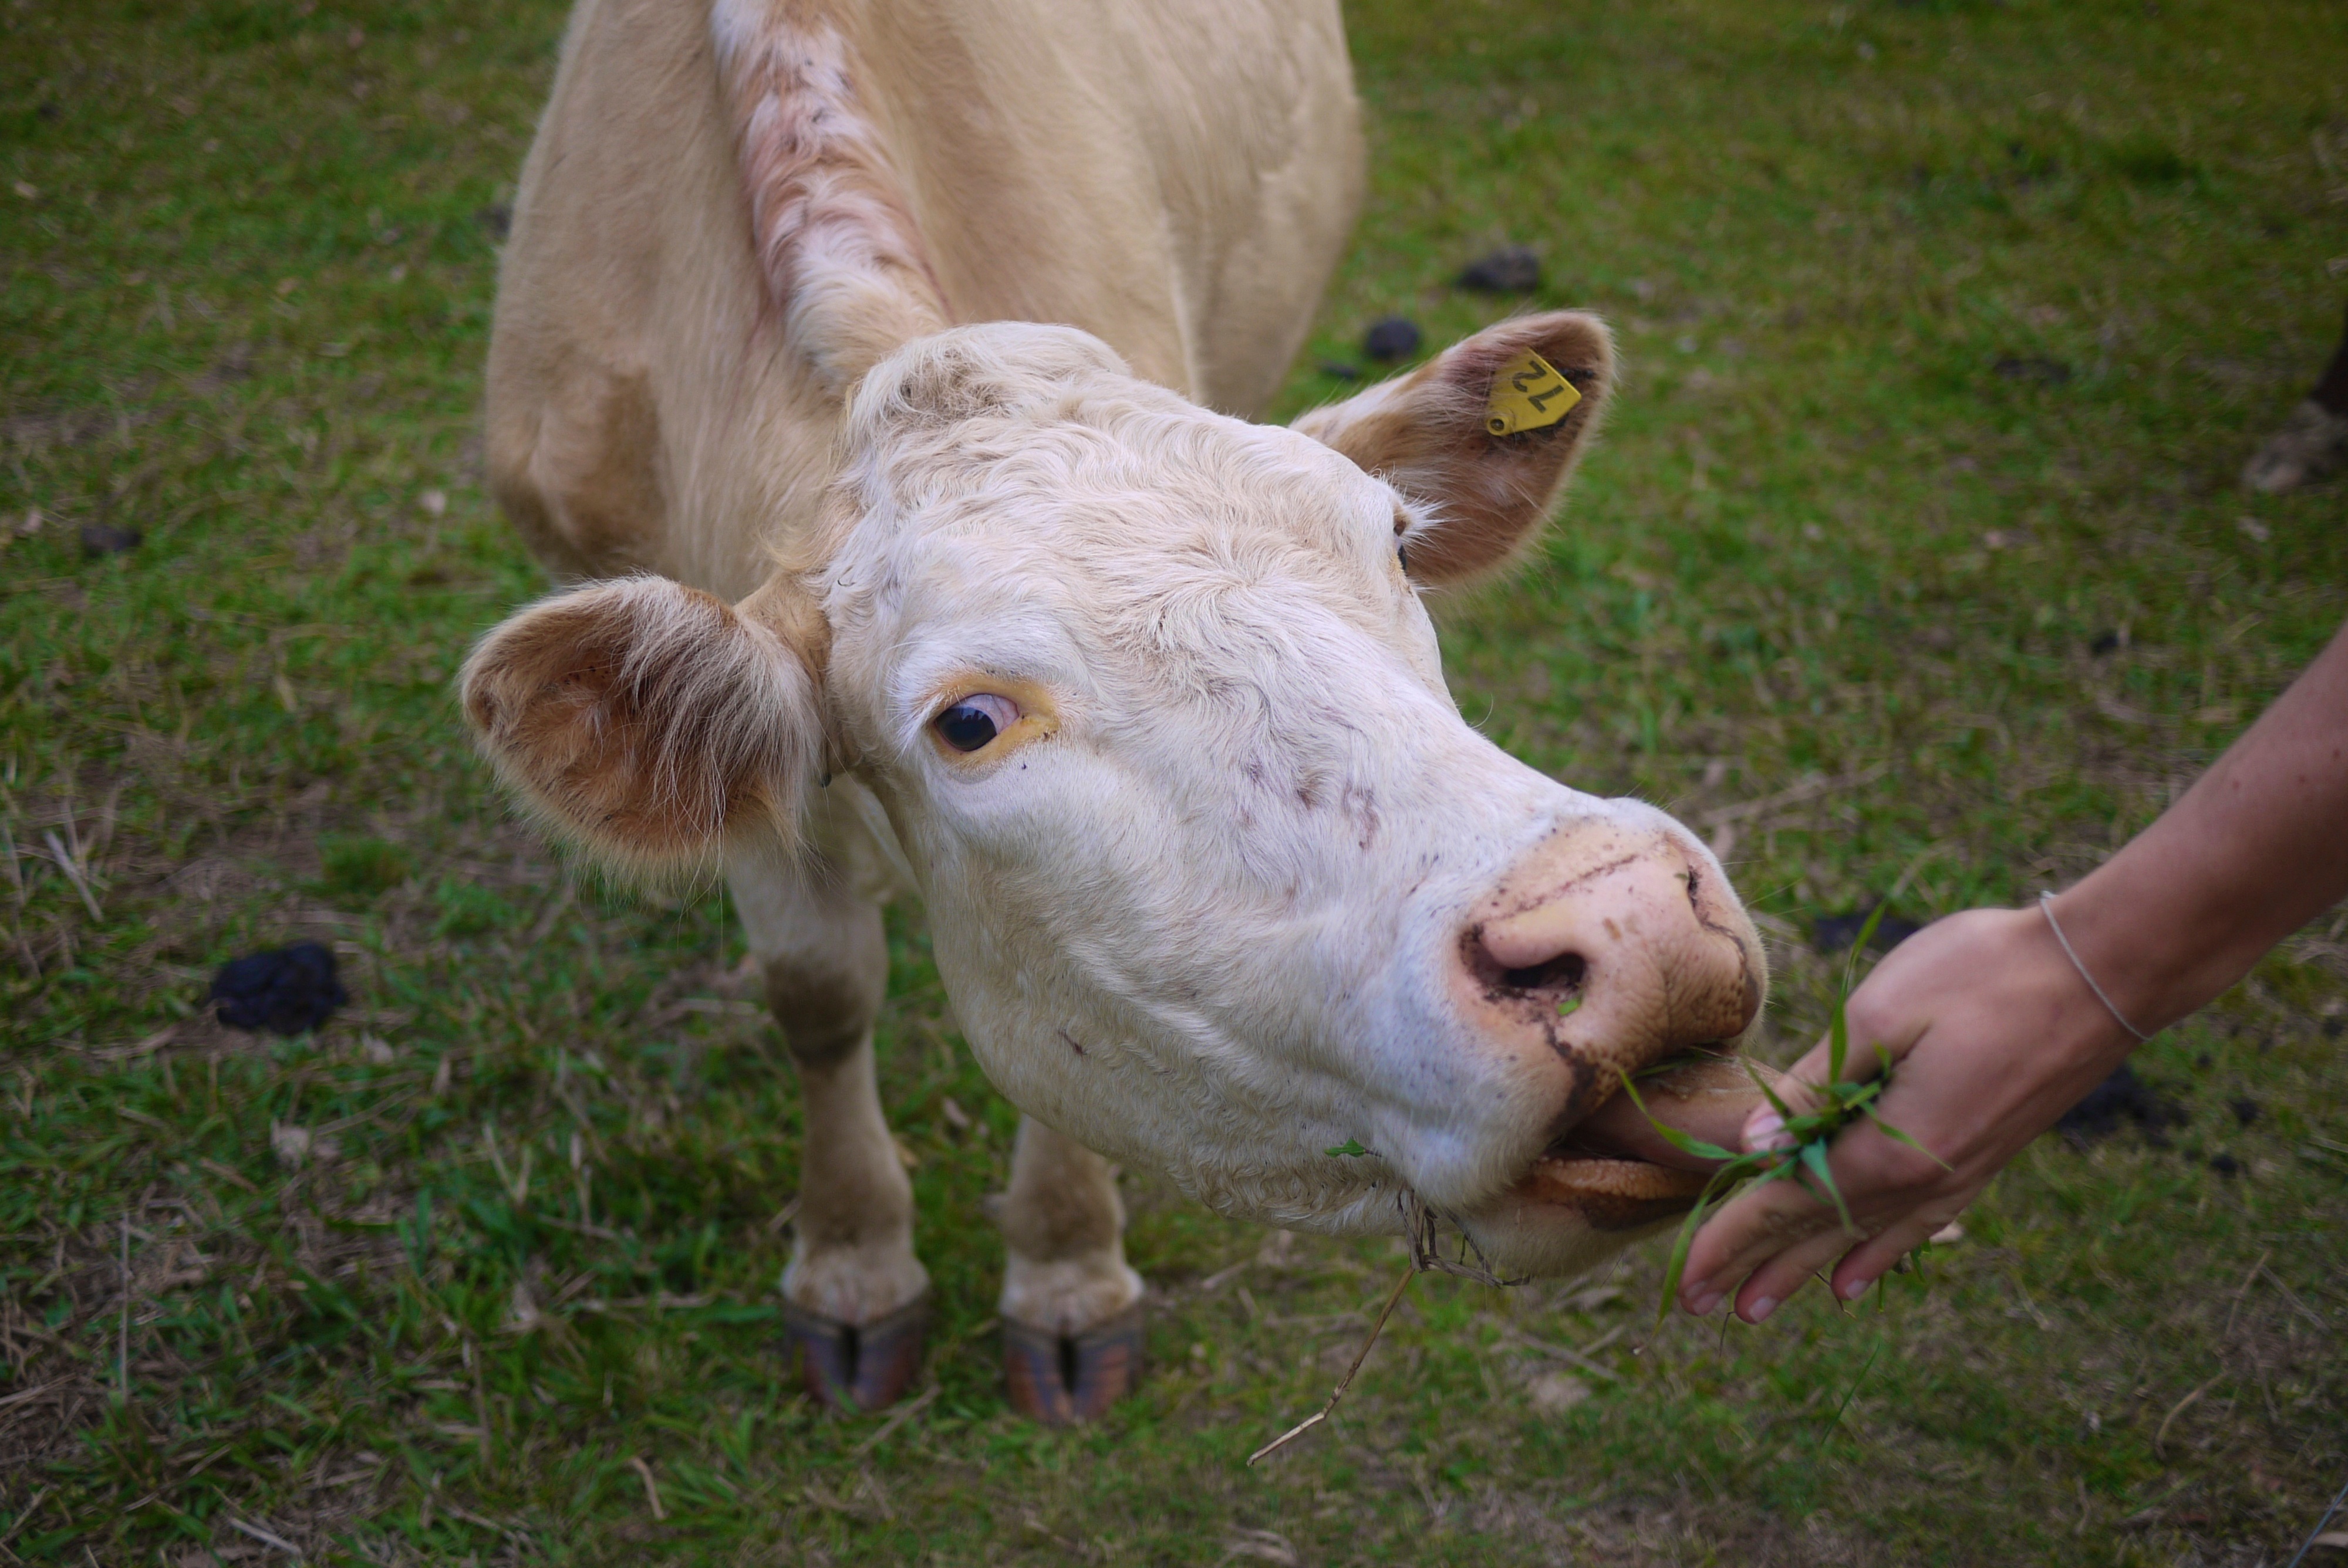
grass, field, farm, meadow, pasture, grazing, mammal, agriculture, fauna, calf, bull, vertebrate, dairy cow, cattle like mammal, texas longhorn